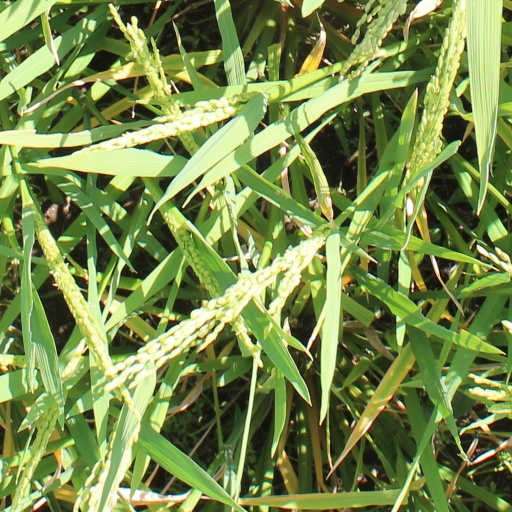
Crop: rice